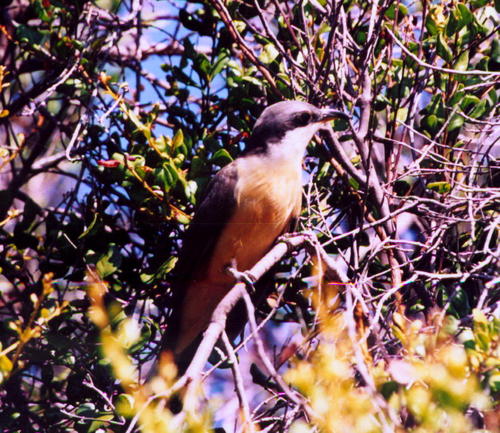
this bird has a brown belly with black wings and a black head.
the bird has a light brown throat, with a brown colored abdomen and breast as well as a black colored covert.
this bird has short curved bill, a white throat, and a black crown.
this bird is brown and black in color with a black beak, and black eye rings.
a small and long bird with a tan belly, and a white neck.
this bird is black with red and has a long, pointy beak.
this bird is primarily black with a white throat, light orange breast to undertail coverts and a black slightly curved beak.
a long orange and black bird with a very long beak.
the bird has a black eyering, tan breast and amber belly.
this bird is orange and black in color, and has a curved black beak.
Species: Mangrove Cuckoo